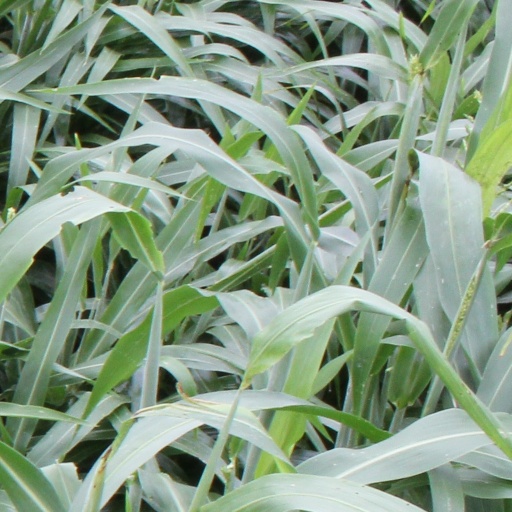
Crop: sorghum